IMZ-Ural

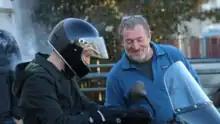
IMZ-Ural's CEO Ilya Khait.

In October 2000, the factory had to halt production as it wasn't able to pay its bills and Bendukidze was unwilling to invest more money into the dying company. That December, Bendukidze sold the factory to three individuals—including the company's current CEO and majority shareholder, the Russian-born American businessman Ilya Khait—in a process of management buyout. The new owners immediately began reorganizing the factory by selling off assets, reducing the workforce by two-thirds, and consolidating production in the facility's smaller buildings. The new owners also decided to focus mainly on export markets and to do what the factory did best—produce sidecar-equipped motorcycles. Motorcycle production restarted in the spring of 2001.